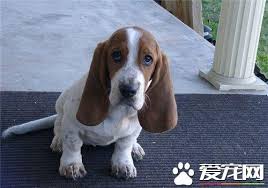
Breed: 241-n000100-basset